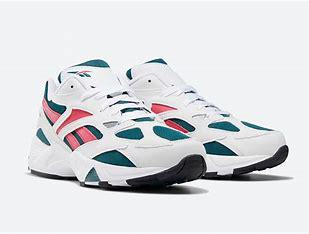
Brand: Reebok
Model: Aztrek 96